Keith Ross (surgeon)

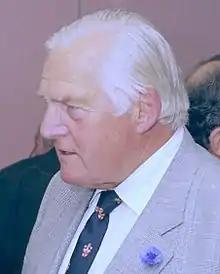
Ross in June 1997

Sir James Keith Ross, 2nd Baronet, FRCS (9 May 1927 – 18 February 2003) was a British consultant cardiac surgeon. He was one of the team who performed the first heart transplant in the United Kingdom.